Balquhidder

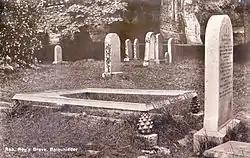
Rob Roy's Grave.Postcard c.1910–1920

The local kirkyard is the final resting place of Rob Roy; his grave is marked with the appropriately defiant motto "MacGregor Despite Them". He lies with the remains of his wife and two sons, the graves marked by three flat stones. One of these is contemporary, but the remaining two are re-used medieval grave monuments.